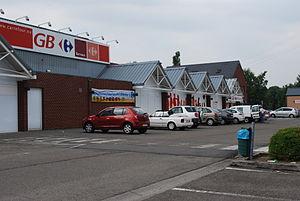
Supermarché GB - Carrefour à Barvaux-sur-Ourthe (Belgique).
Cet article présente la liste d'enseignes de la grande distribution en Belgique.
GB était une enseigne belge de supermarché, exploitée en Belgique et remplacée par Carrefour. Les supermarchés GB faisaient partie de l'ancien Groupe GIB et son siège social se situait dans la Rue Neuve, 111 à 1000 Bruxelles.